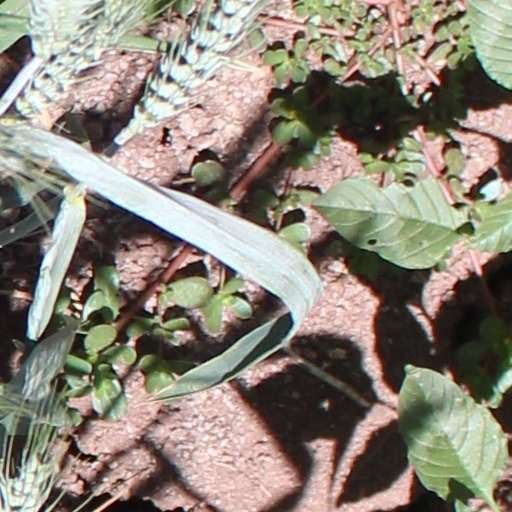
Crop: wheat